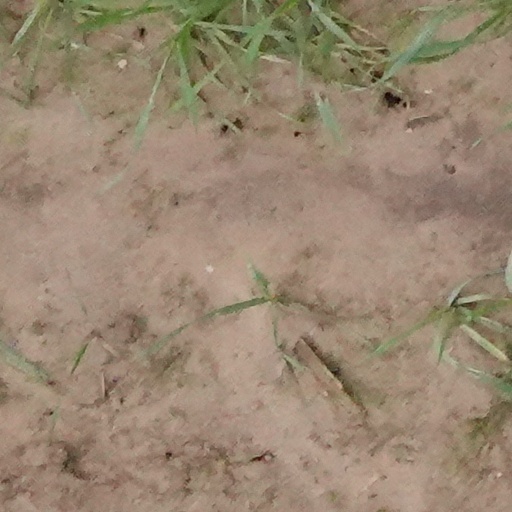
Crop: wheat